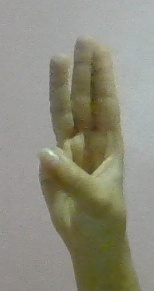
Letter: thaa